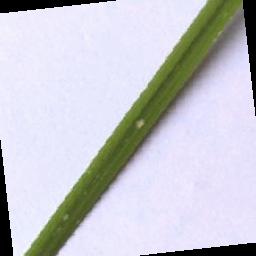
Label: Rice___Leaf_Blast